Les cloches de Corneville

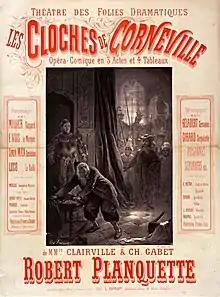
Poster for original 1877 production

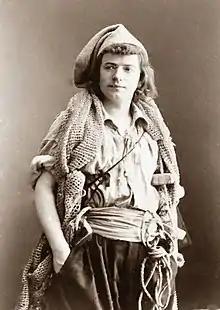
Simon-Max as Grenicheux, 1877

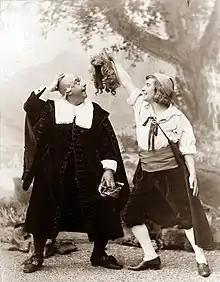
Charles Constant Gobin (Bailiff) and M. Larbaudière (Grenicheux) in 1889 revival at the Folies-Dramatiques

Productions outside France soon followed the premiere. Brussels first saw the piece in October 1877, at the Théâtre des Fantaisies Parisiennes. In the same month, it was given in English as "The Chimes of Normandy" at the Fifth Avenue Theatre in New York. There was also another New York run in 1878. Later productions included one as "The Bells of Corneville" at the Victoria Theatre in New York, beginning on 21 April 1902. Oscar Hammerstein I mounted a production at the Manhattan Opera House as part of a season of opéra comique in 1909.